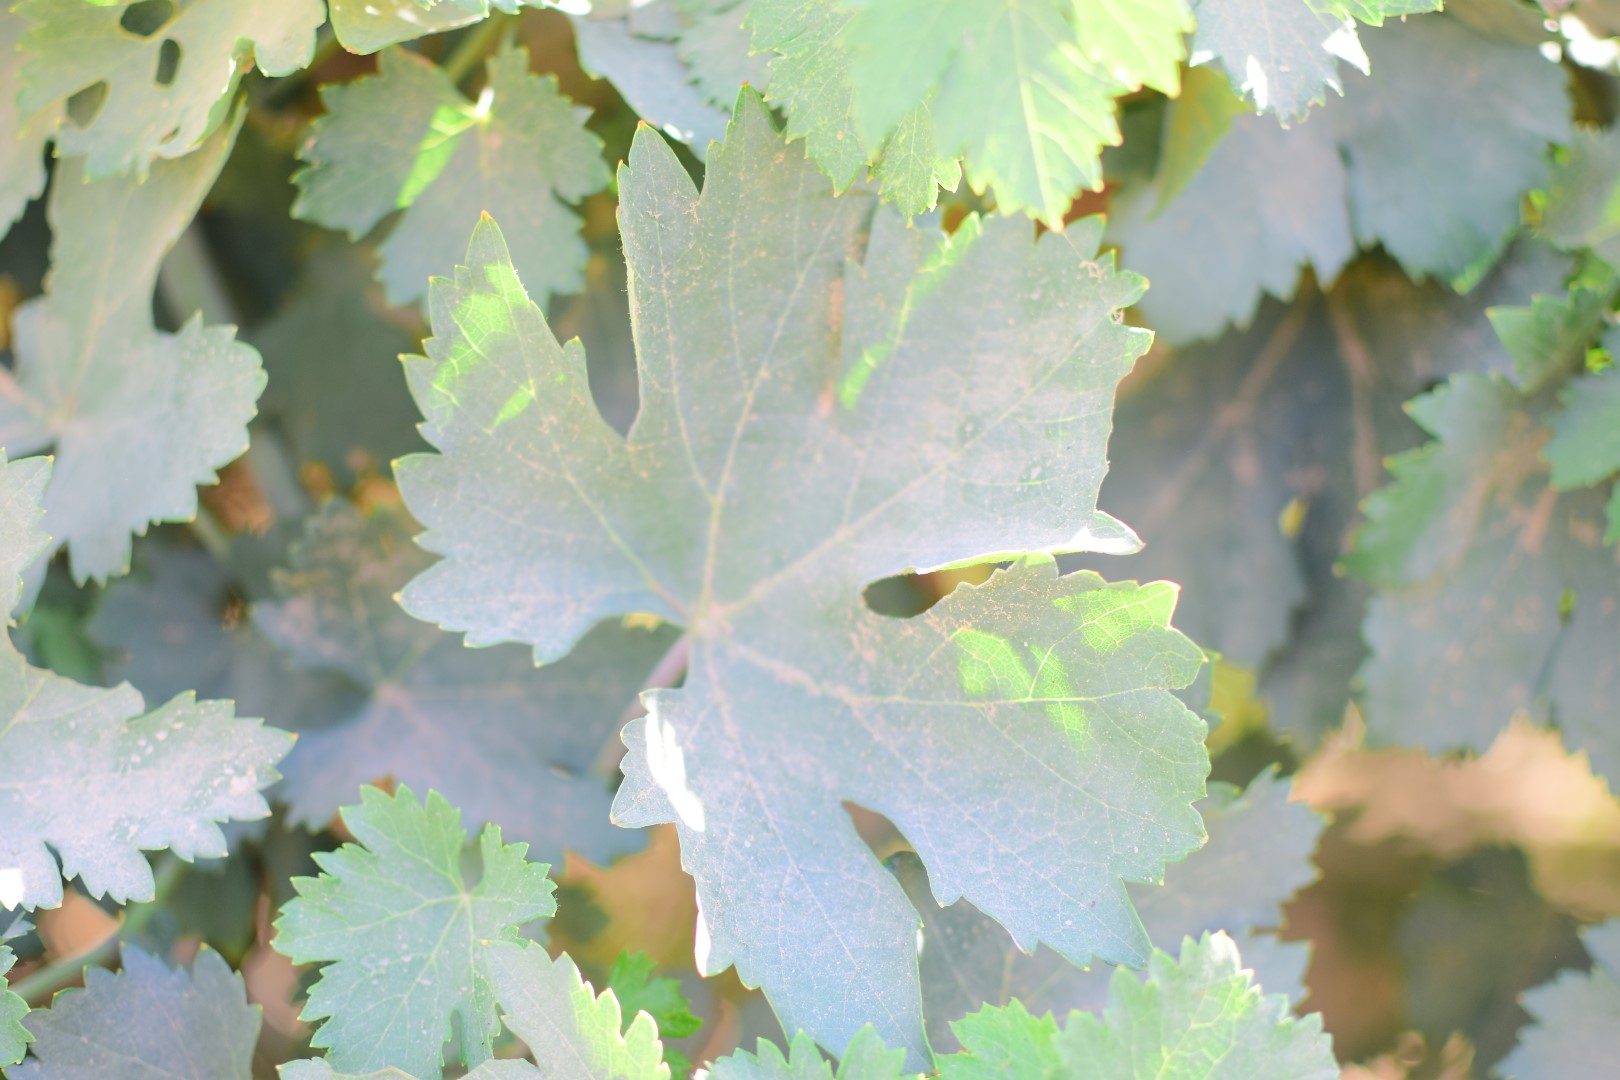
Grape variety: Halawani